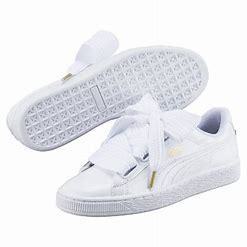
Brand: Puma
Model: Basket Heart